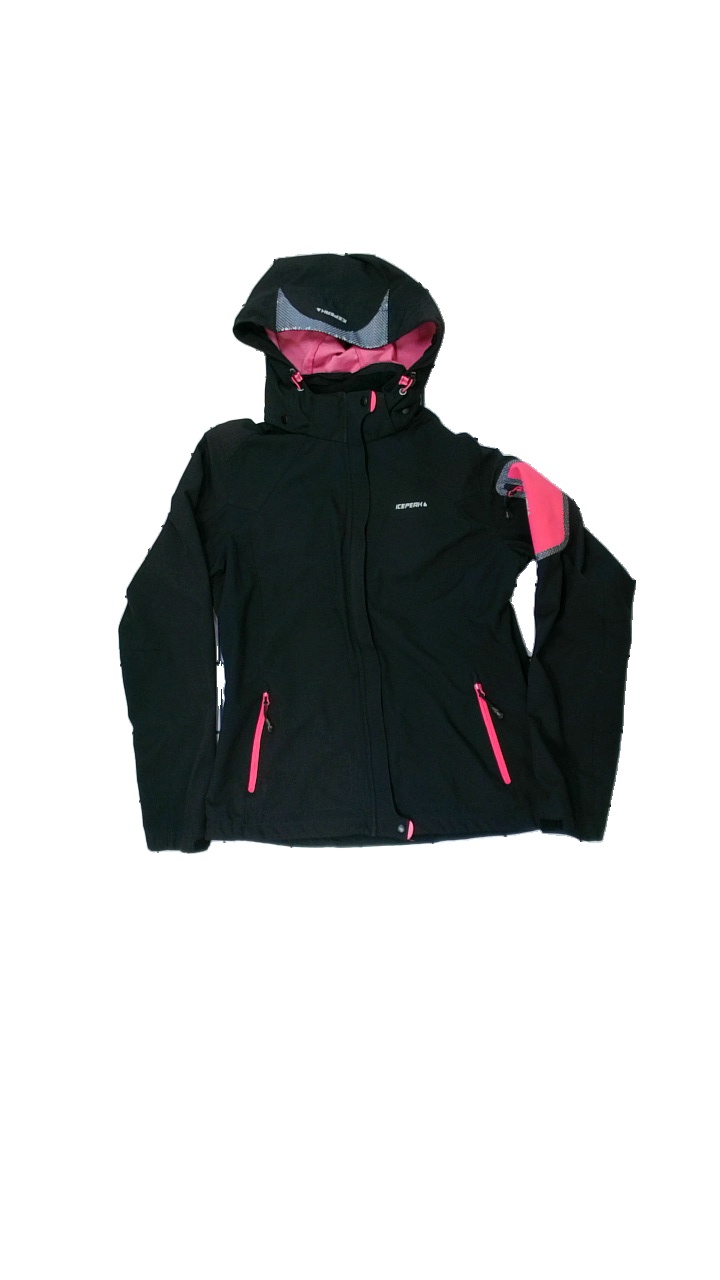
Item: Jacket (Ladies)
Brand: Icepeak
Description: Icepeak jacket for women. Black and pink. Size 40. Good condition.
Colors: Black, Pink
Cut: Regular
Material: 100% poly
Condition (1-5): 4
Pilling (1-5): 5
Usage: Reuse
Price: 50-100